American Gangster (film)

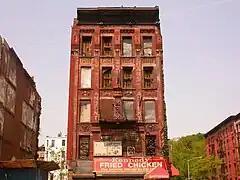
An old-styled Harlem building.

Scott chose to direct "American Gangster" by highlighting the paradoxical values of Frank Lucas and Richie Roberts. The film somewhat focuses on the comparatively ethical business practices of the "wicked gangster" and the womanizing and failed marriage of the "do-gooder" police detective. Washington, who was not normally a fan of gangster films, chose to portray Lucas when he saw "the arc of the character", which ended by showing the prices that Lucas paid for his actions.